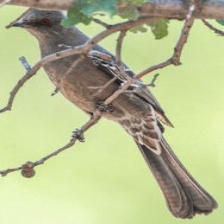
Species: PHAINOPEPLA
Scientific name: PHAINOPEPLA NITENS